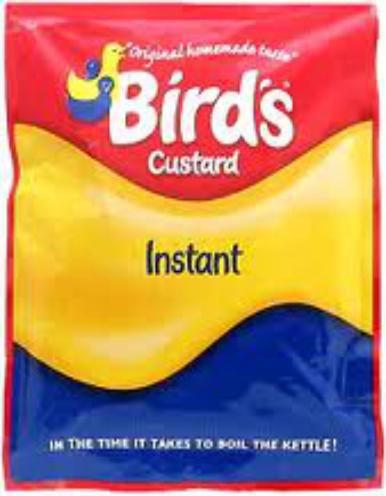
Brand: Bird's Custard
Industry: Food